Edmund Hogan

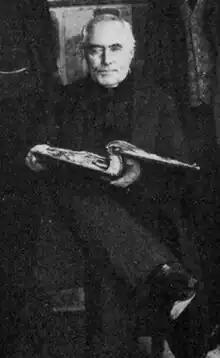
Edmund Hogan

Hogan was born at Belvelly near Cobh, County Cork on 23 January 1831, the youngest son of William Hogan and his wife Mary Morris. He joined the Society of Jesus and studied for the priesthood in Belgium and France. He returned to Ireland where he taught German for a year at Clongowes Wood College; and then languages and music in the Sacred Heart College, Limerick.